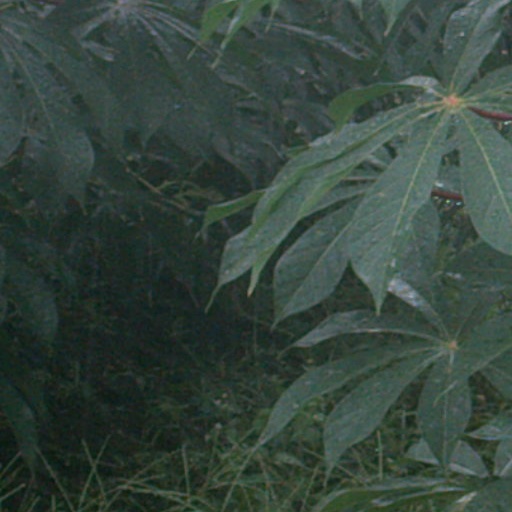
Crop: cassava